Question: Why is the woman sitting?
Tambaya: Meyasa matar take zaune?
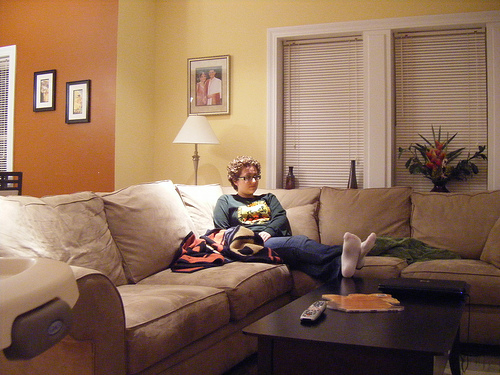
Answer: To relax.
Amsa: Don ta huta.